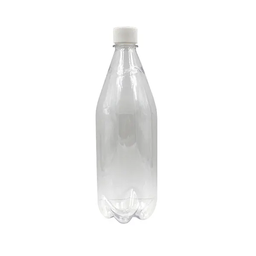
Label: bottles